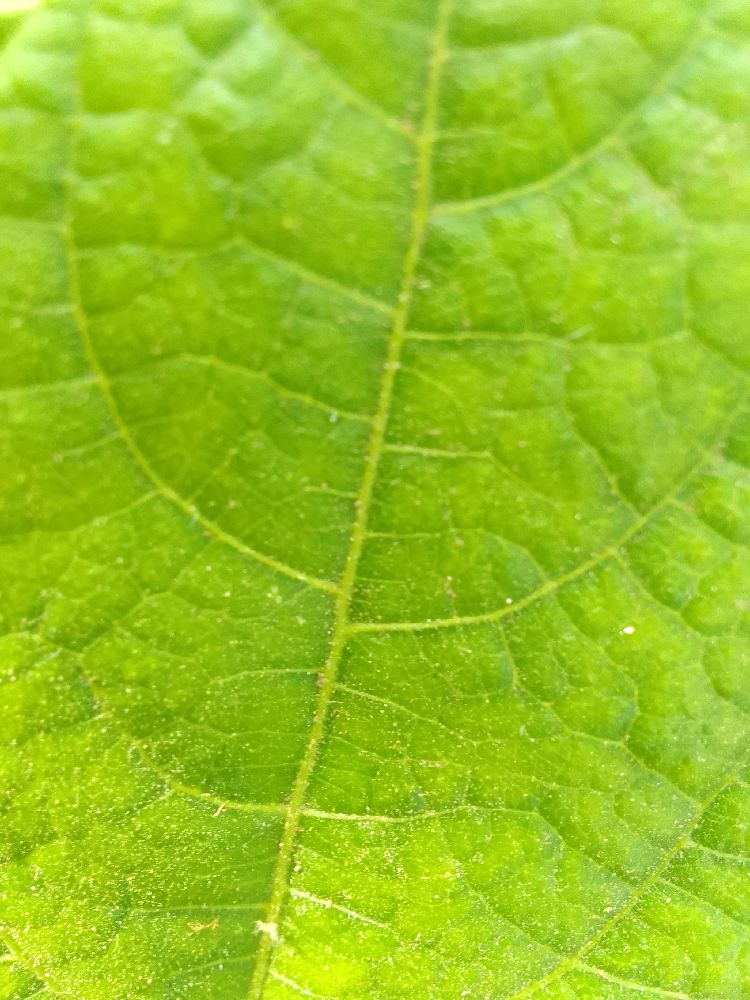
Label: healthy